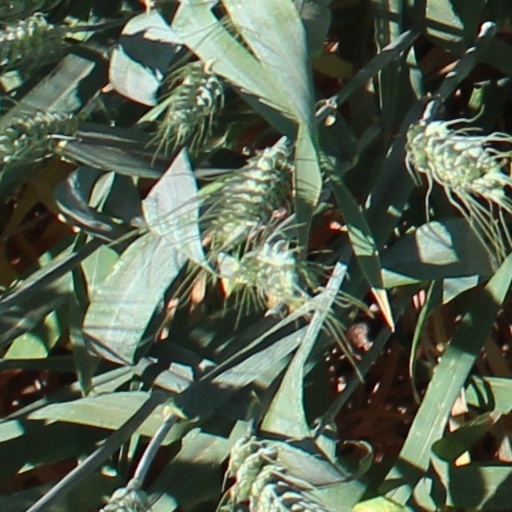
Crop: wheat